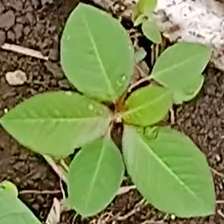
Weed species: Moti_dudhi(Euphorbia_geneculata_L)